General Motors Thailand

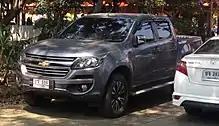
Throughout its operations, GM Thailand had produced 934,758 Colorados.

After losing market share for years, GM announced a restructuring plan for its Thailand operations in February 2015. The plan included phasing out passenger cars and focusing on SUVs and pickups instead. As a result, the Sonic was discontinued in May 2015 and the Cruze followed in 2017. Later, GM Thailand also stopped production of the Captiva in 2018, leaving the Trailblazer SUV and Colorado pickup in the line-up. GM executives were considering the Trax subcompact SUV to be produced in the country. However, a business case for the Trax could not be justified due to thin margins and low sales forecast. In March 2019, the company announced its plan to market the second generation Captiva in Thailand. It was showcased at the Bangkok International Motor Show 2019 and released to the market in September 2019. Imported from Indonesia, the car is a rebadged Baojun 530/Wuling Almaz.